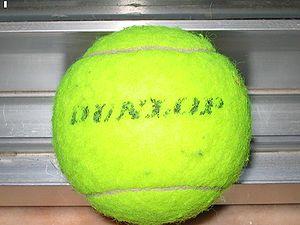
Dunlop est une marque multinationale britannique qui intervient sur plusieurs marchés, filiale de Goodyear. En 2012, la marque fait référence à deux firmes distinctes aux actionnaires différents : Dunlop Tires et Dunlop Sport.